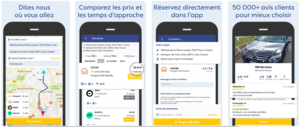
Eurecab est un comparateur de taxis et VTC en France, intégrant la réservation sur la même application. L'application regroupe les offres des sociétés comme Snapcar, Lecab, Uber, Marcel, Felix, CityBird ainsi que de plusieurs centaines de chauffeurs indépendants.